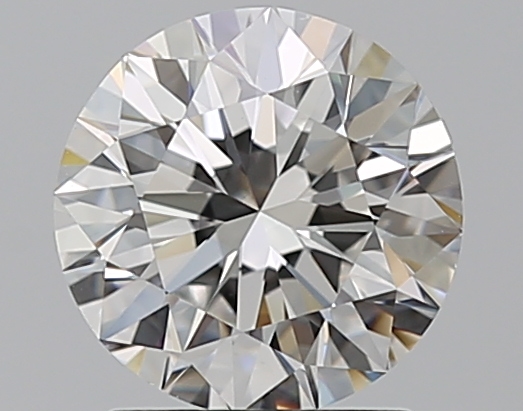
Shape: round
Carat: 1.5
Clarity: VS1
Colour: E
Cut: EX
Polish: EX
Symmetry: EX
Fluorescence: N
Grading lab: GIA
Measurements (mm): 7.23 x 7.28 x 4.59